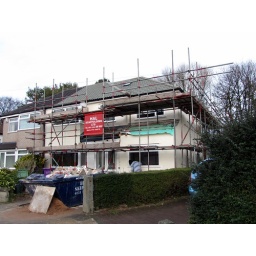
Front of house from in front of next door